33rd Operations Group

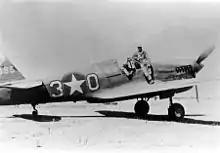
Curtiss P-40L of 99th Fighter Squadron in North Africa 1943

In May 1943 the 99th Fighter Squadron, the first AAF unit to enter combat with black personnel, was attached to the group, and again from August to October 1943. It took part in the reduction of Pantelleria and flew patrol missions while Allied troops landed after surrender of the enemy's garrison. It also participated in the invasion and conquest of Sicily by supporting landings at Salerno. The group supported additional landings in southern Italy, and the beachhead at Anzio.